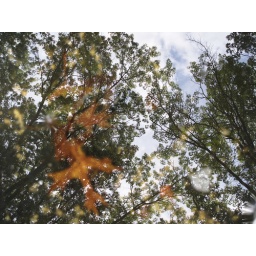
37/365A few fall leaves and still leafy trees reflected in a bird bath